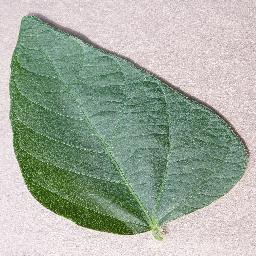
Label: Soybean___healthy